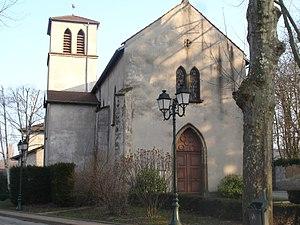
Simandres (69)
Simandres est une commune française, située dans le département du Rhône en région Auvergne-Rhône-Alpes.